Northern Ireland

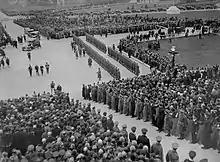
Opening of the Northern Ireland parliament buildings (Stormont) in 1932

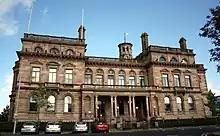
The Belfast Harbour Office has been the headquarters for the Harbour Commissioners for more than 150 years.

Northern Ireland's border was drawn to give it "a decisive Protestant majority". At the time of its creation, Northern Ireland's population was two-thirds Protestant and one-third Catholic. Most Protestants were unionists/loyalists who sought to maintain Northern Ireland as a part of the United Kingdom, while most Catholics were Irish nationalists/republicans who sought an independent United Ireland. There was mutual self-imposed segregation in Northern Ireland between Protestants and Catholics such as in education, housing, and often employment.